HP-27

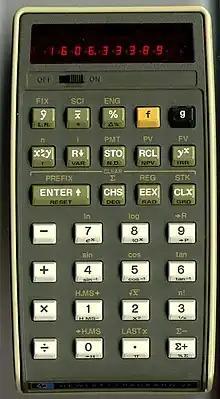
A HP 27

The HP-27 was a hand-held scientific and financial, but not programmable, calculator made by Hewlett-Packard between 1976 and 1978.